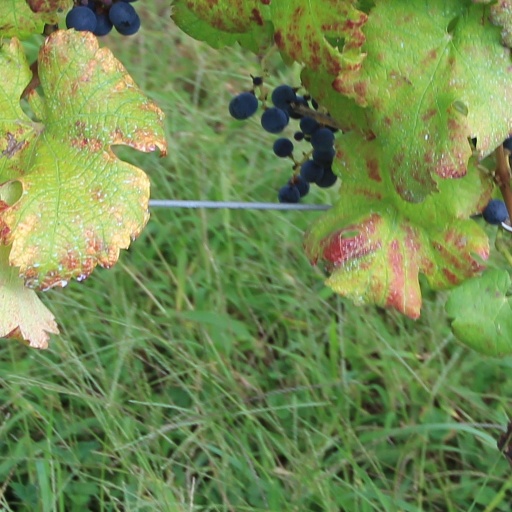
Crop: grape